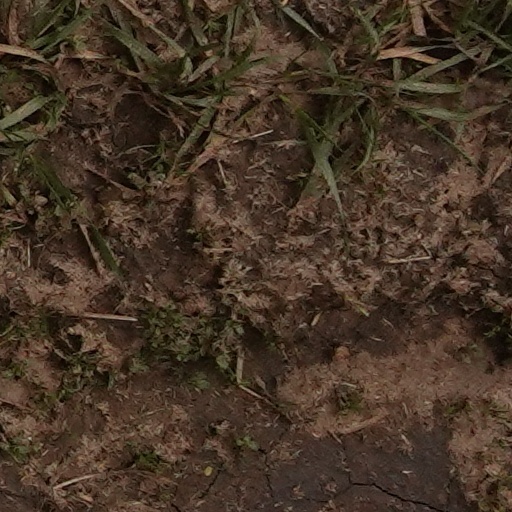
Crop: wheat